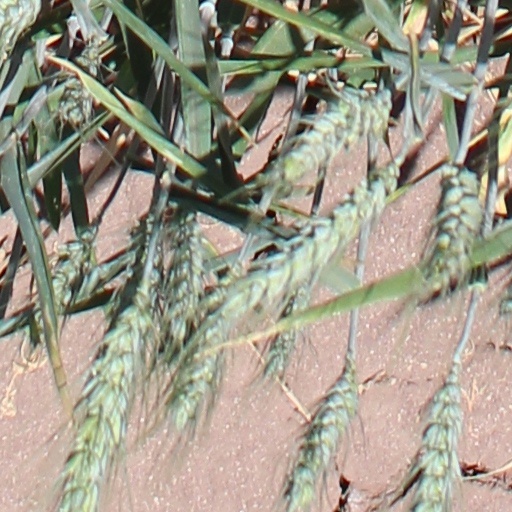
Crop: wheat